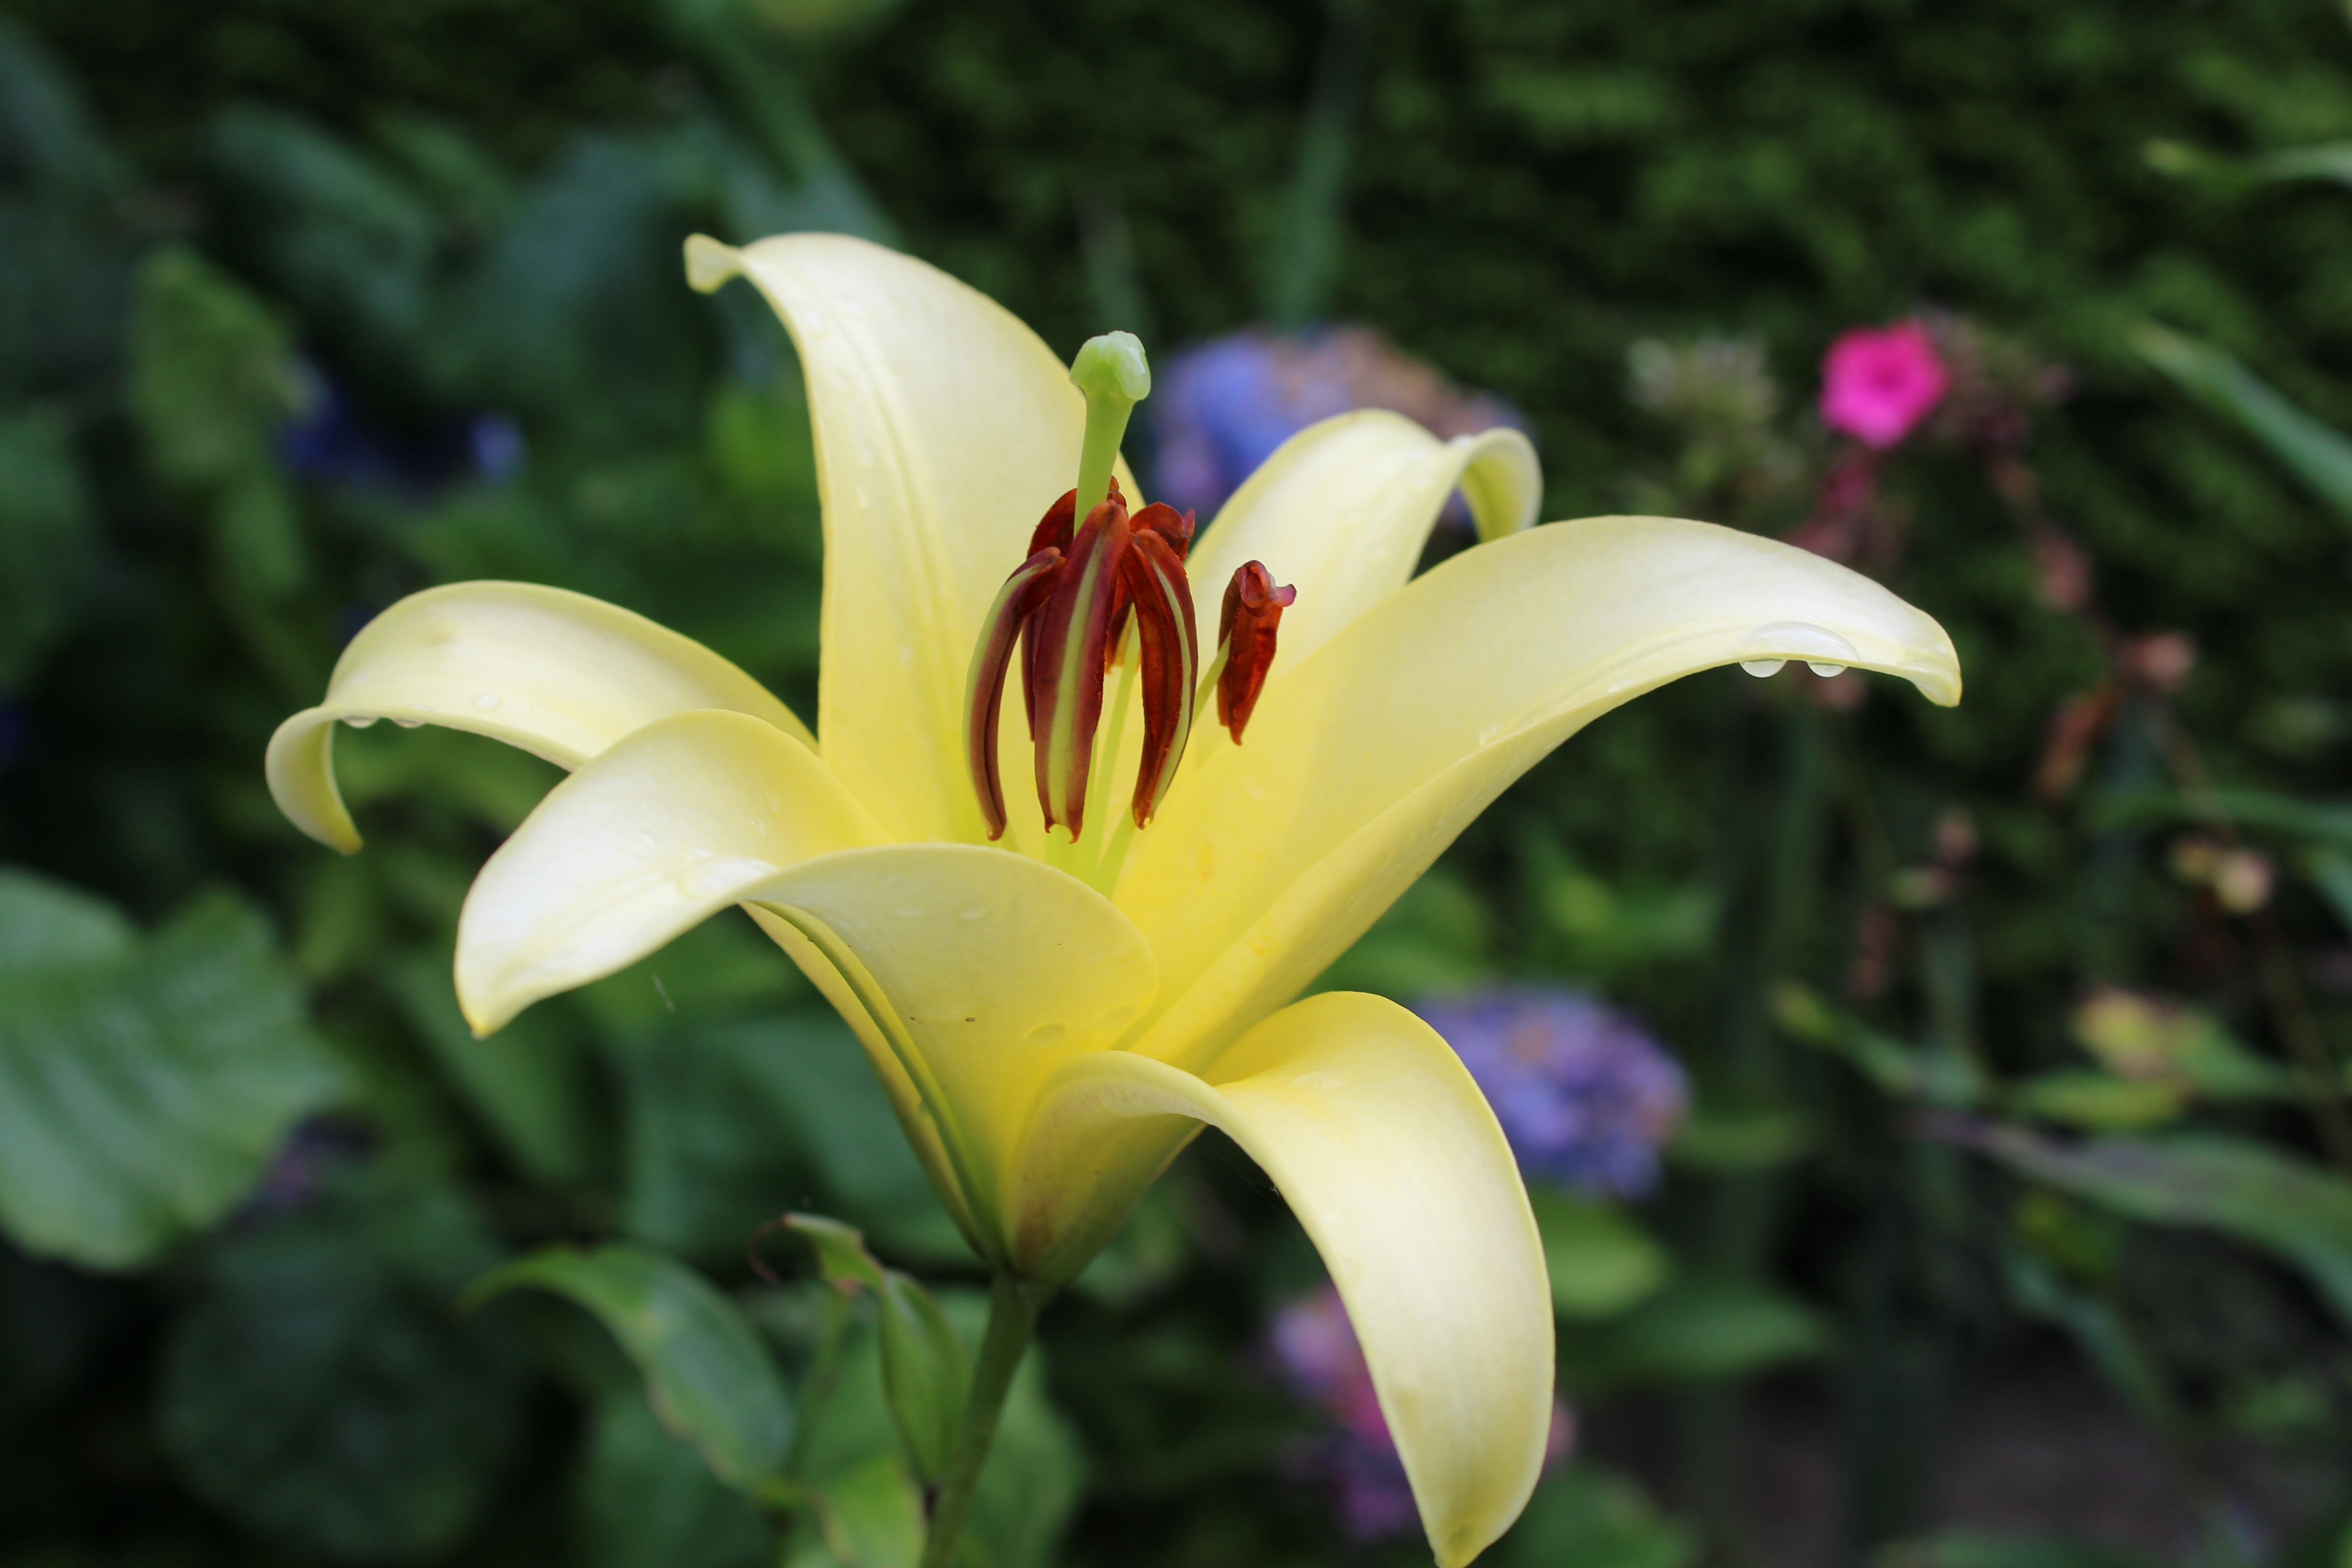
nature, blossom, plant, flower, petal, bloom, summer, botany, yellow, close, flora, yellow flower, wildflower, lily, daylily, macro photography, flowering plant, land plant, fawn lily